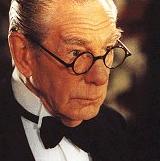
Age: 75